Mexican Joe Rivers

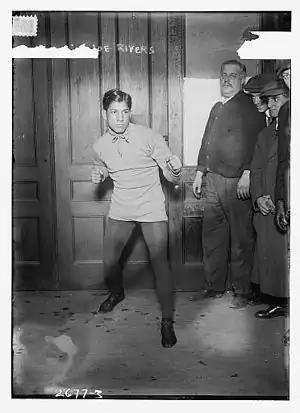

Mexican Joe Rivers (born Jose Ybarra, March 19, 1892 – June 26, 1957) was a lightweight boxer whose ring career lasted from 1910 to 1923.